Yoav Talmi

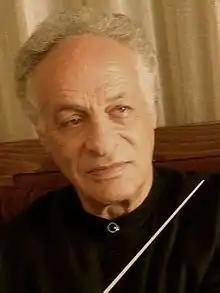
Yoav Talmi

Yoav Talmi (born April 28, 1943), is an Israeli conductor and composer.